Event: Nepal Earthquake
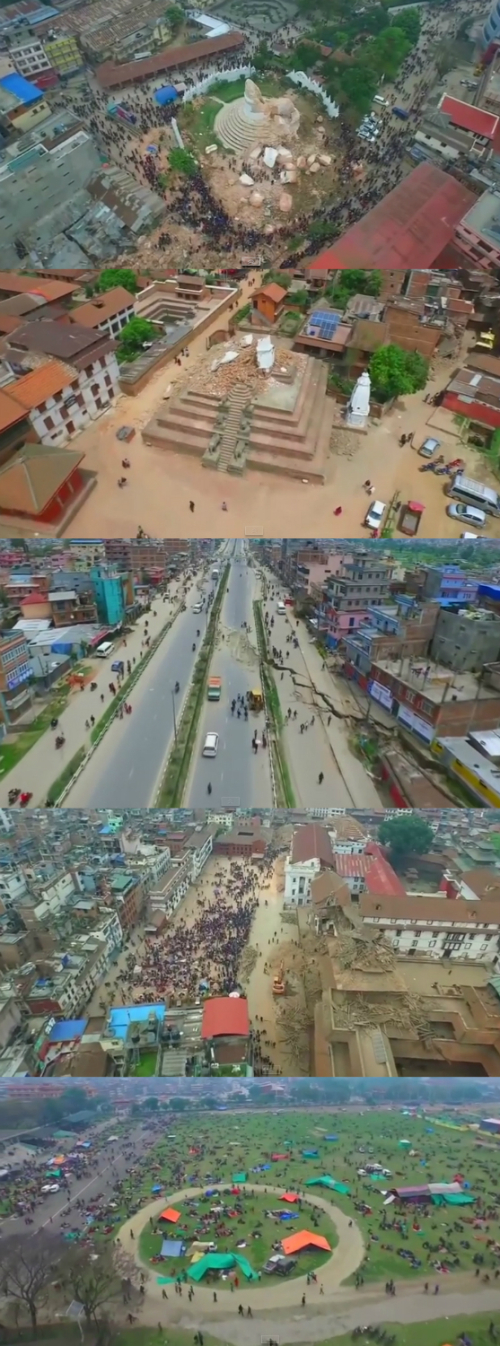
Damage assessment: no_damage